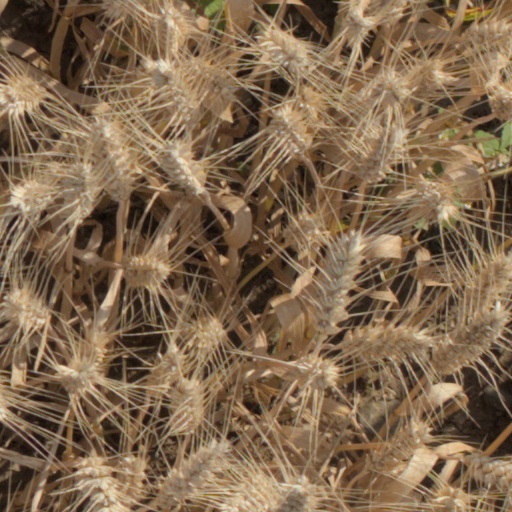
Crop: wheat